Mayville, New York

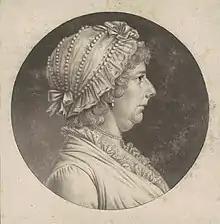
Elisabeth (May) Busti, 1759-1822 eponym of Mayville, New York

The Holland Land Company anticipated establishing a village located at the eastern end of the Old Portage Road between Lake Erie and Chautauqua Lake. In 1804, the area was surveyed by William Peacock. In 1805, the village was named Mayville in honor of Elisabeth Busti ("née" May), wife of Paul Busti, "Agent General" of the Holland Land Company.